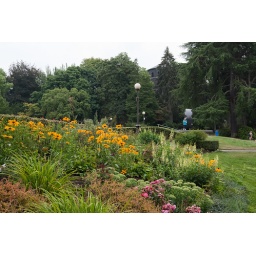
Arboretum with water tower in background